AnimEigo

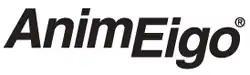
The original AnimEigo logo.

The company was founded in 1988 in Ithaca, New York, by Robert Woodhead and Roe R. Adams III while they were working on "" as a joke. Their first release was "Metal Skin Panic Madox 01". The company later relocated to Wilmington, North Carolina, where it was ran by Natsumi Ueki, Woodhead's wife. In July 2003, the company signed a deal with Koch Entertainment to help market and distribute their titles in the United States and Canada.